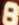
Number: 8